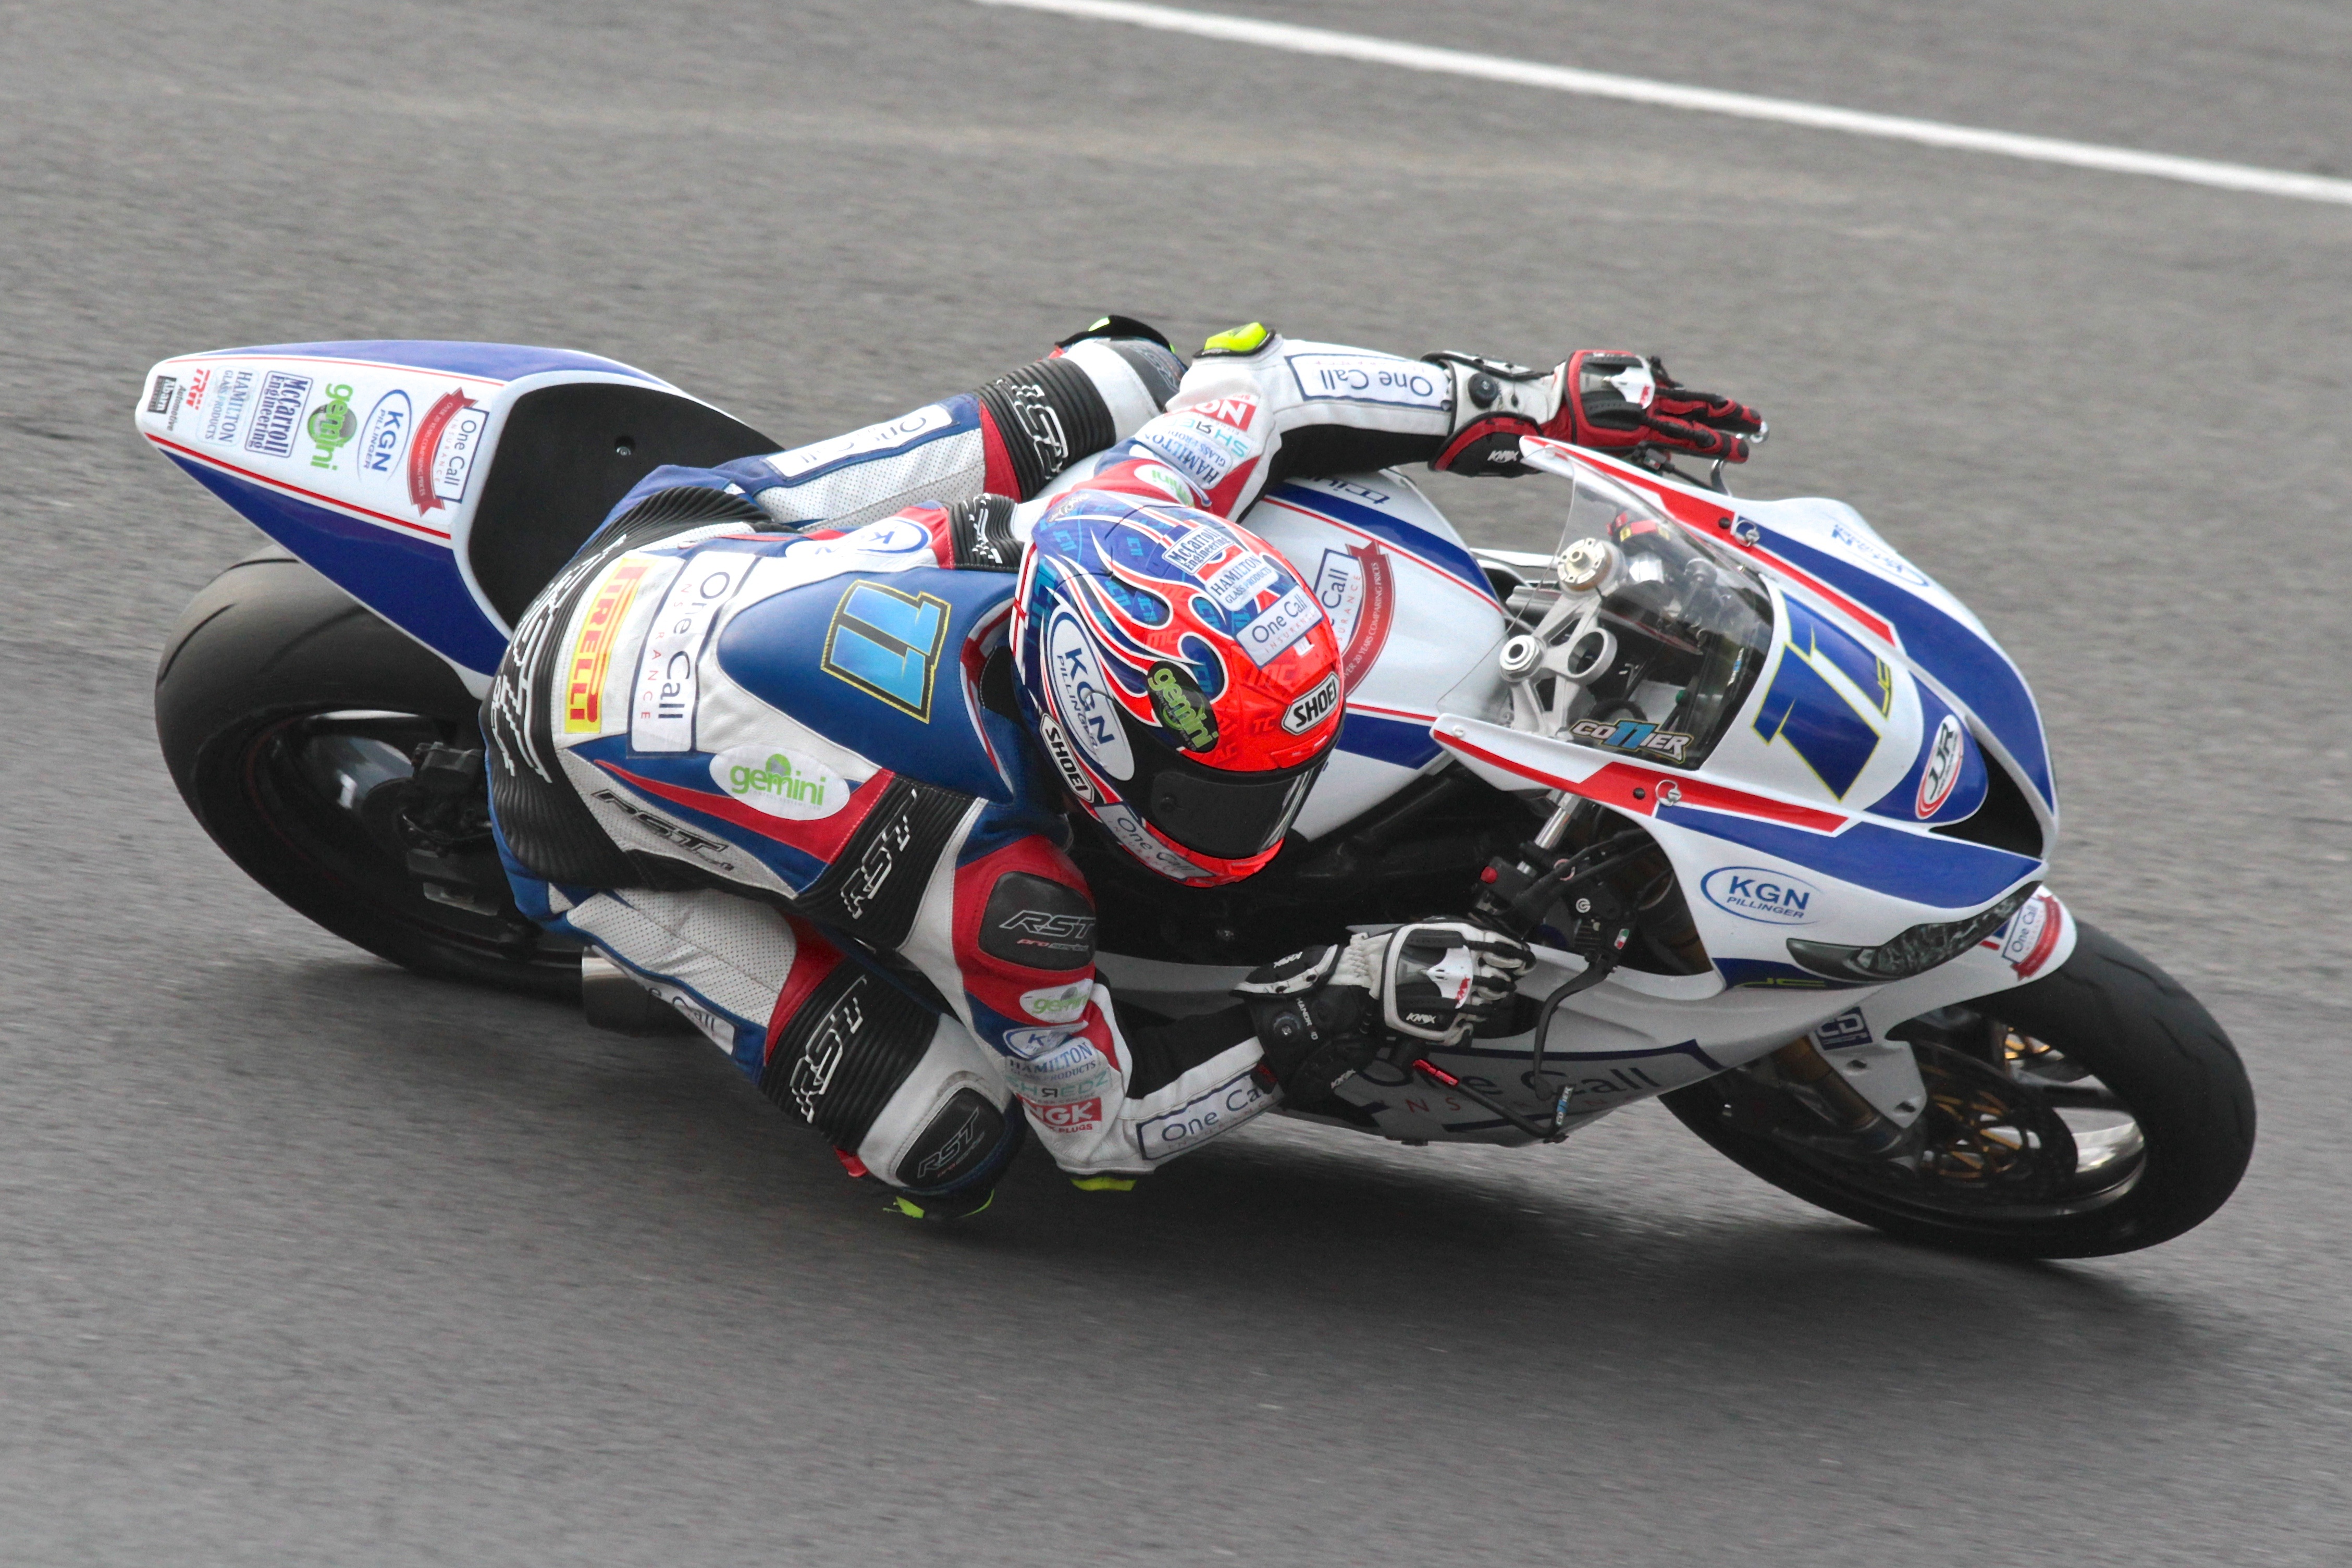
car, vehicle, motorcycle, race, sports, racing, race track, motorsport, motorcycling, motorcycle racing, auto racing, road racing, automobile make, automotive design, auto race, superbike racing, grand prix motorcycle racing, isle of man tt